Tire

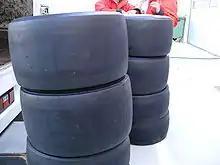
Absence of grooves maximizes dry-pavement friction on a set of slick Formula One tires

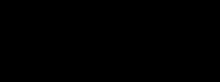
About 50% of tires use the Styrene-butadiene copolymer as a primary ingredient

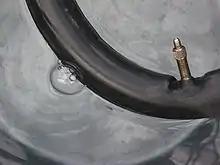
A bicycle inner tube with valve stem

The tread is the part of the tire that comes in contact with the road surface. The portion that is in contact with the road at a given instant in time is the contact patch. The tread is a thick rubber, or rubber/composite compound formulated to provide an appropriate level of traction that does not wear away too quickly.